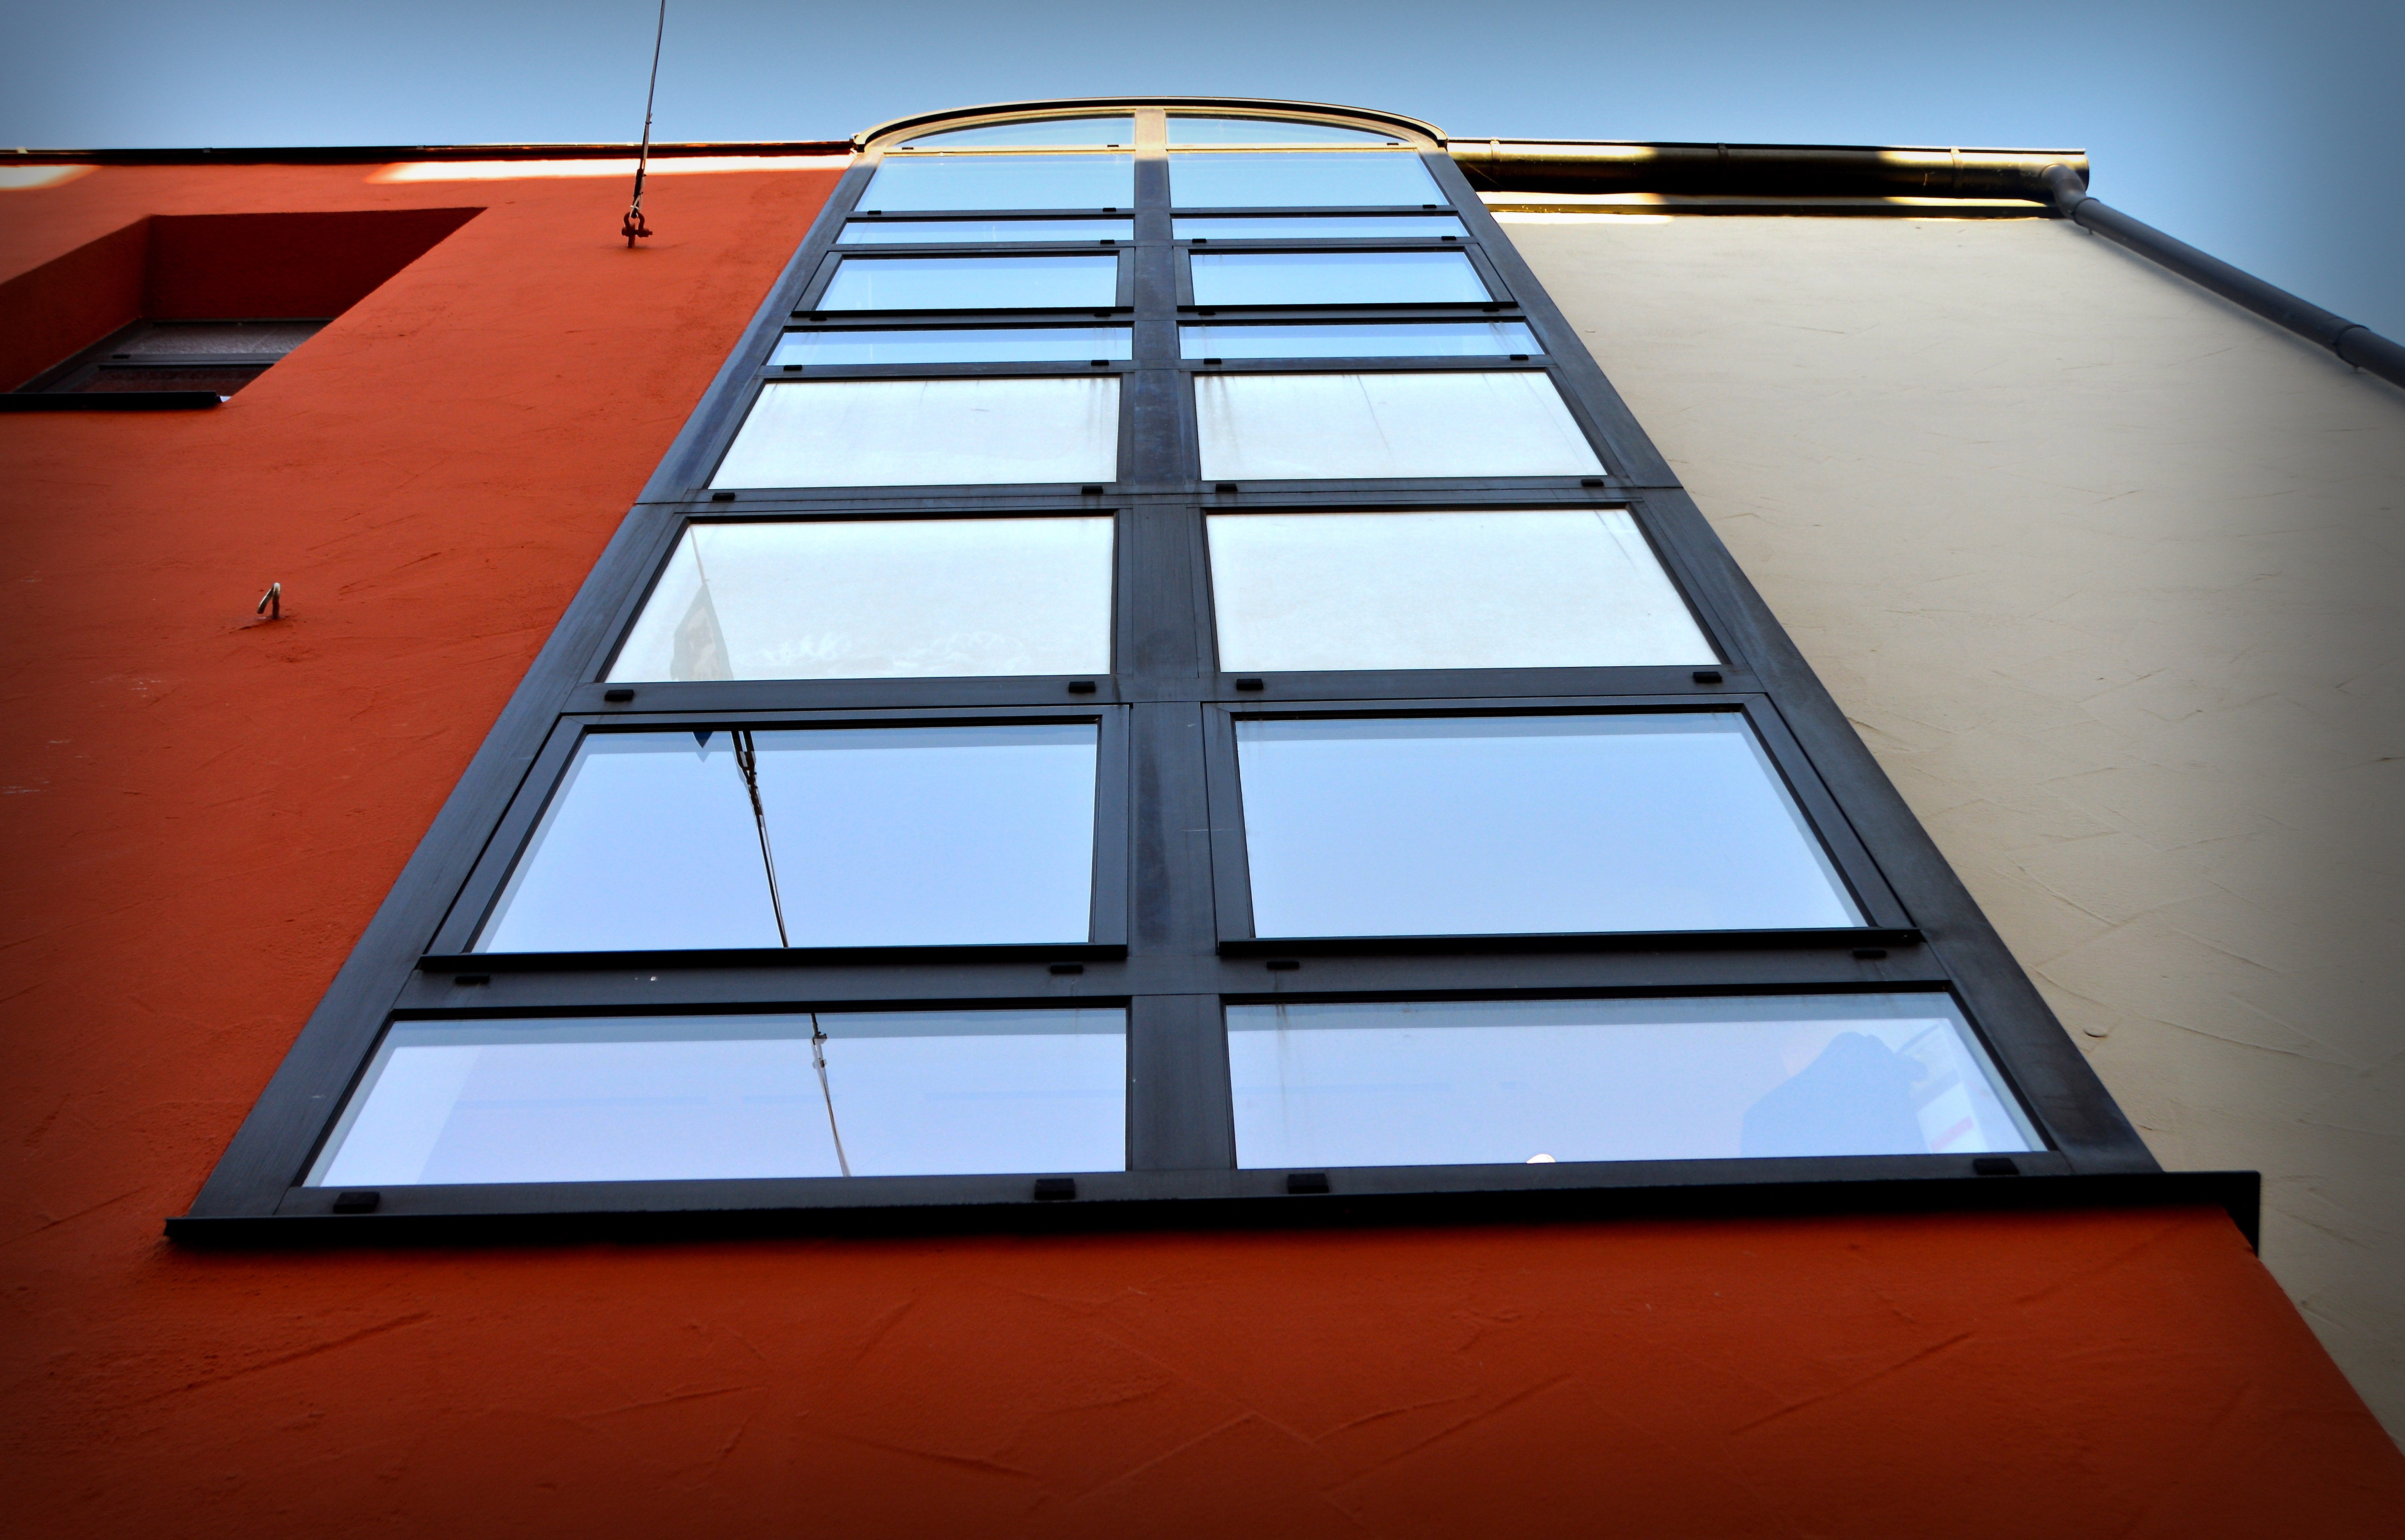
architecture, window, glass, roof, building, live, facade, residence, lighting, front, shape, masonry, housewife, glass window, daylighting